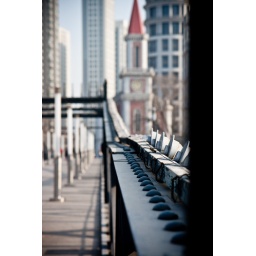
A shot on a pedestrian bridge over the river in Tianjin.